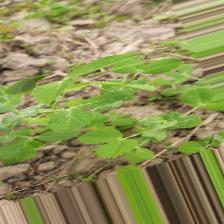
Label: Powdery Mildew